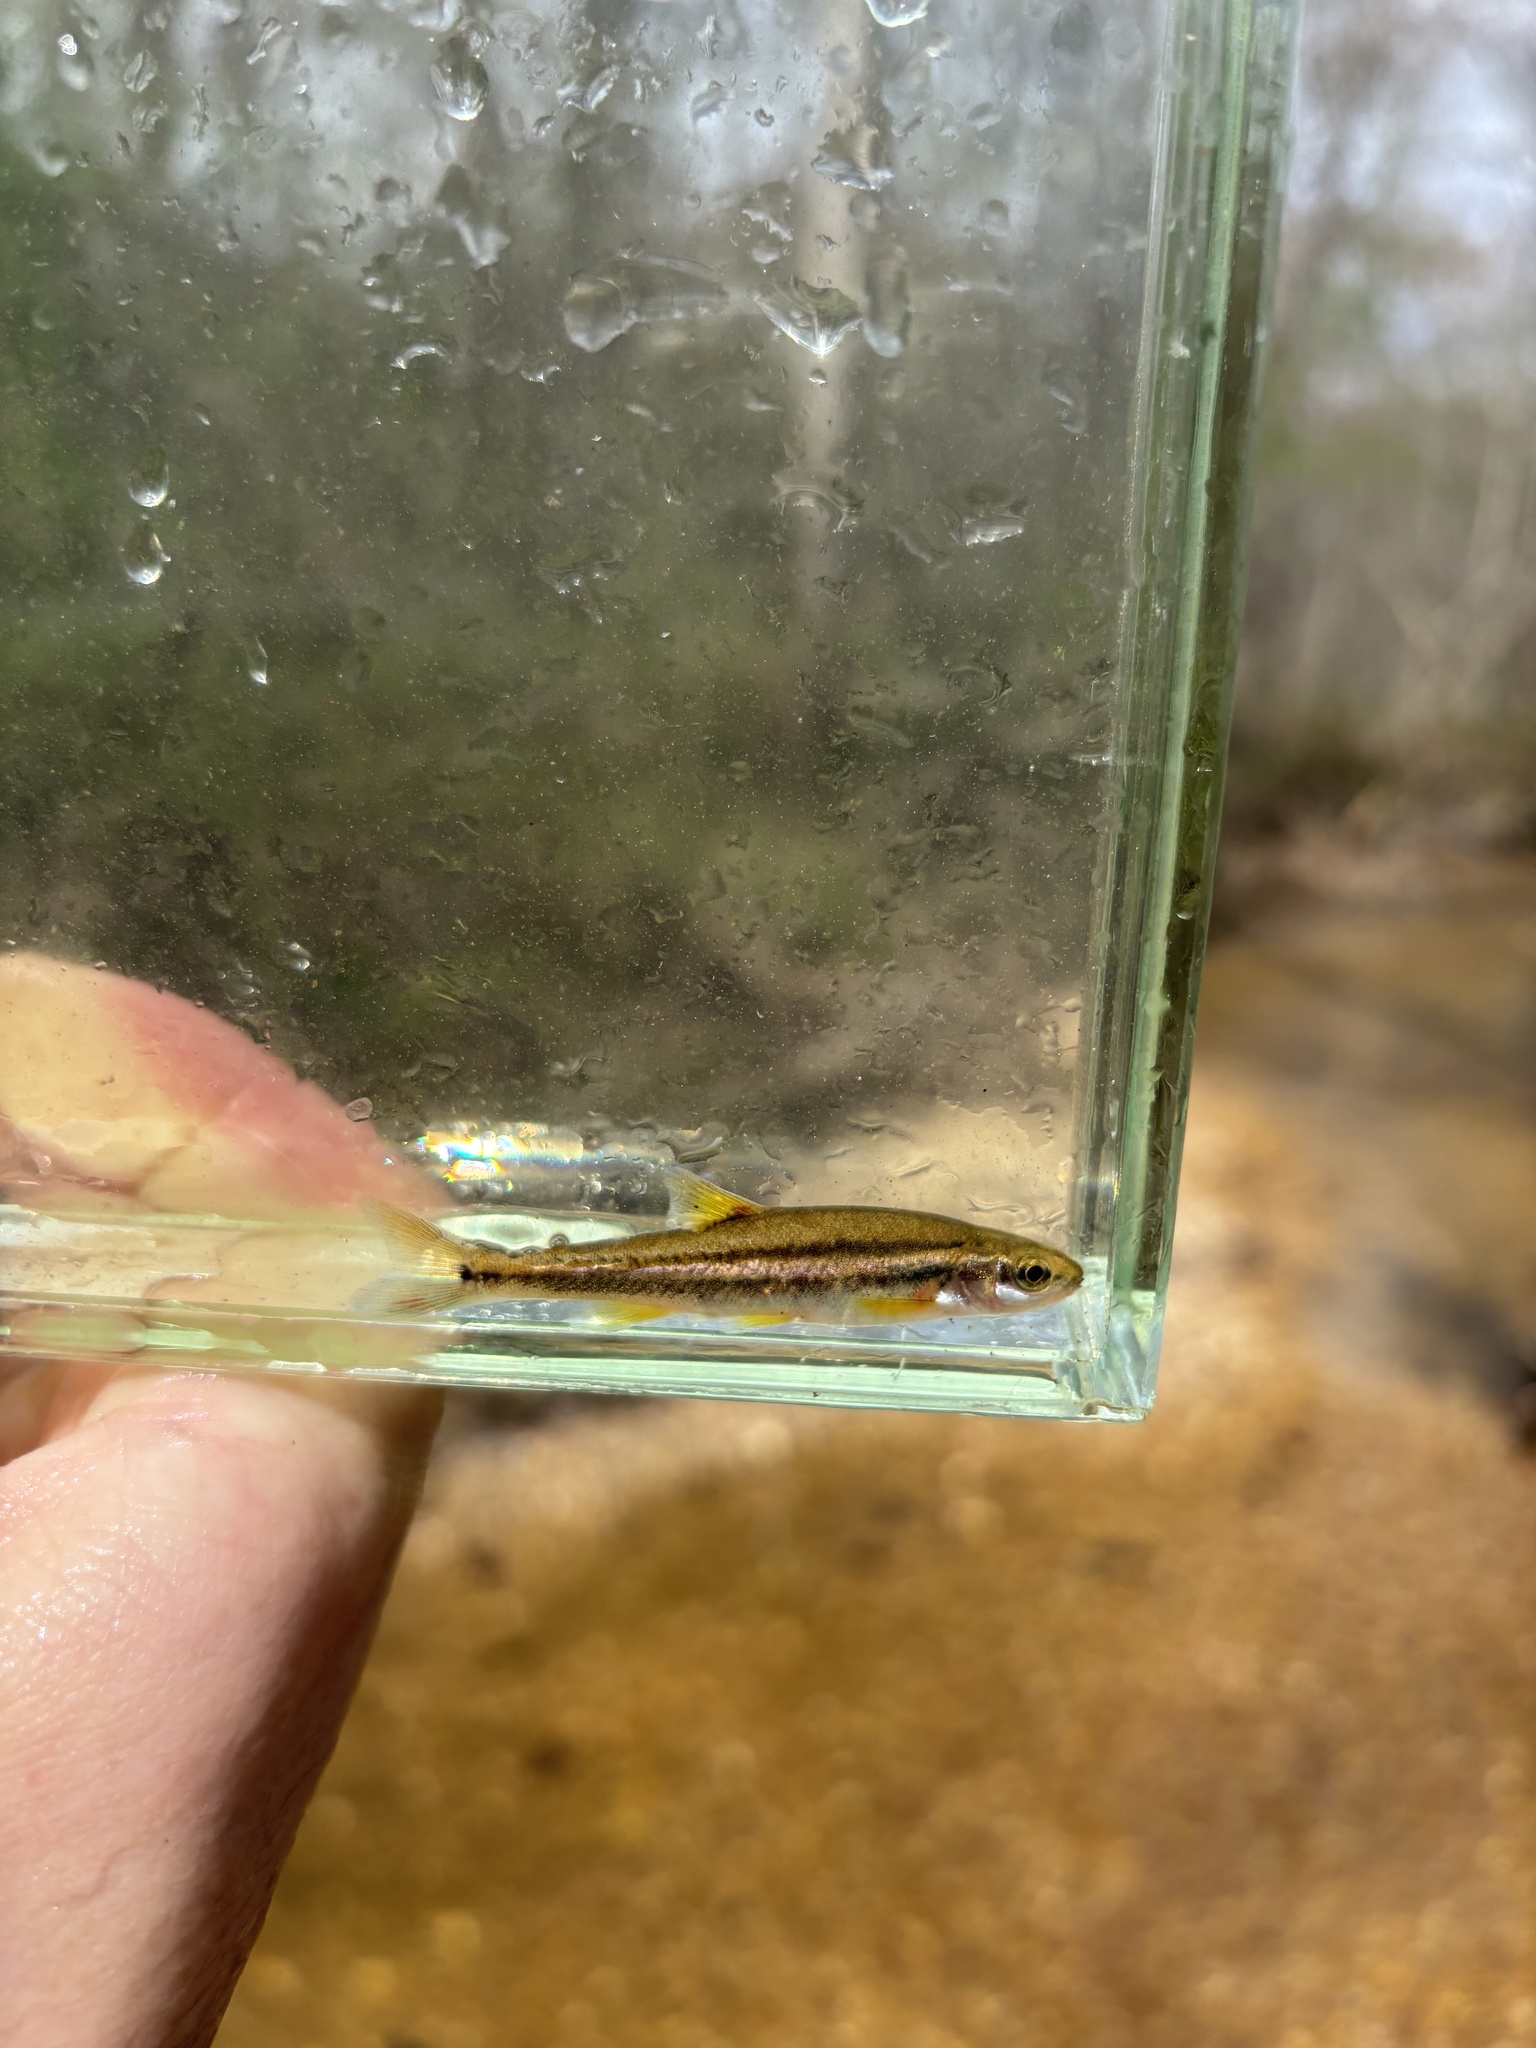
fish (species not among the labelled classes)